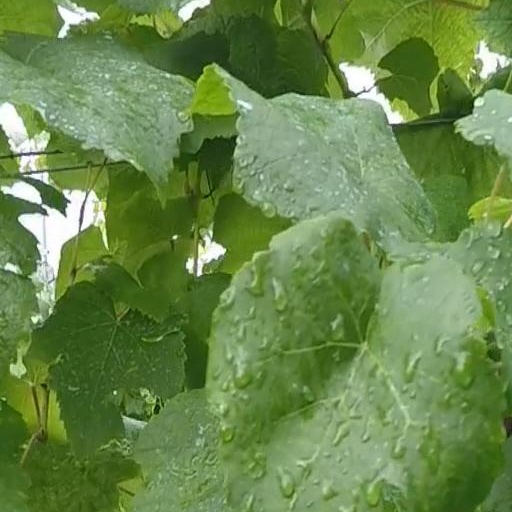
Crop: grape